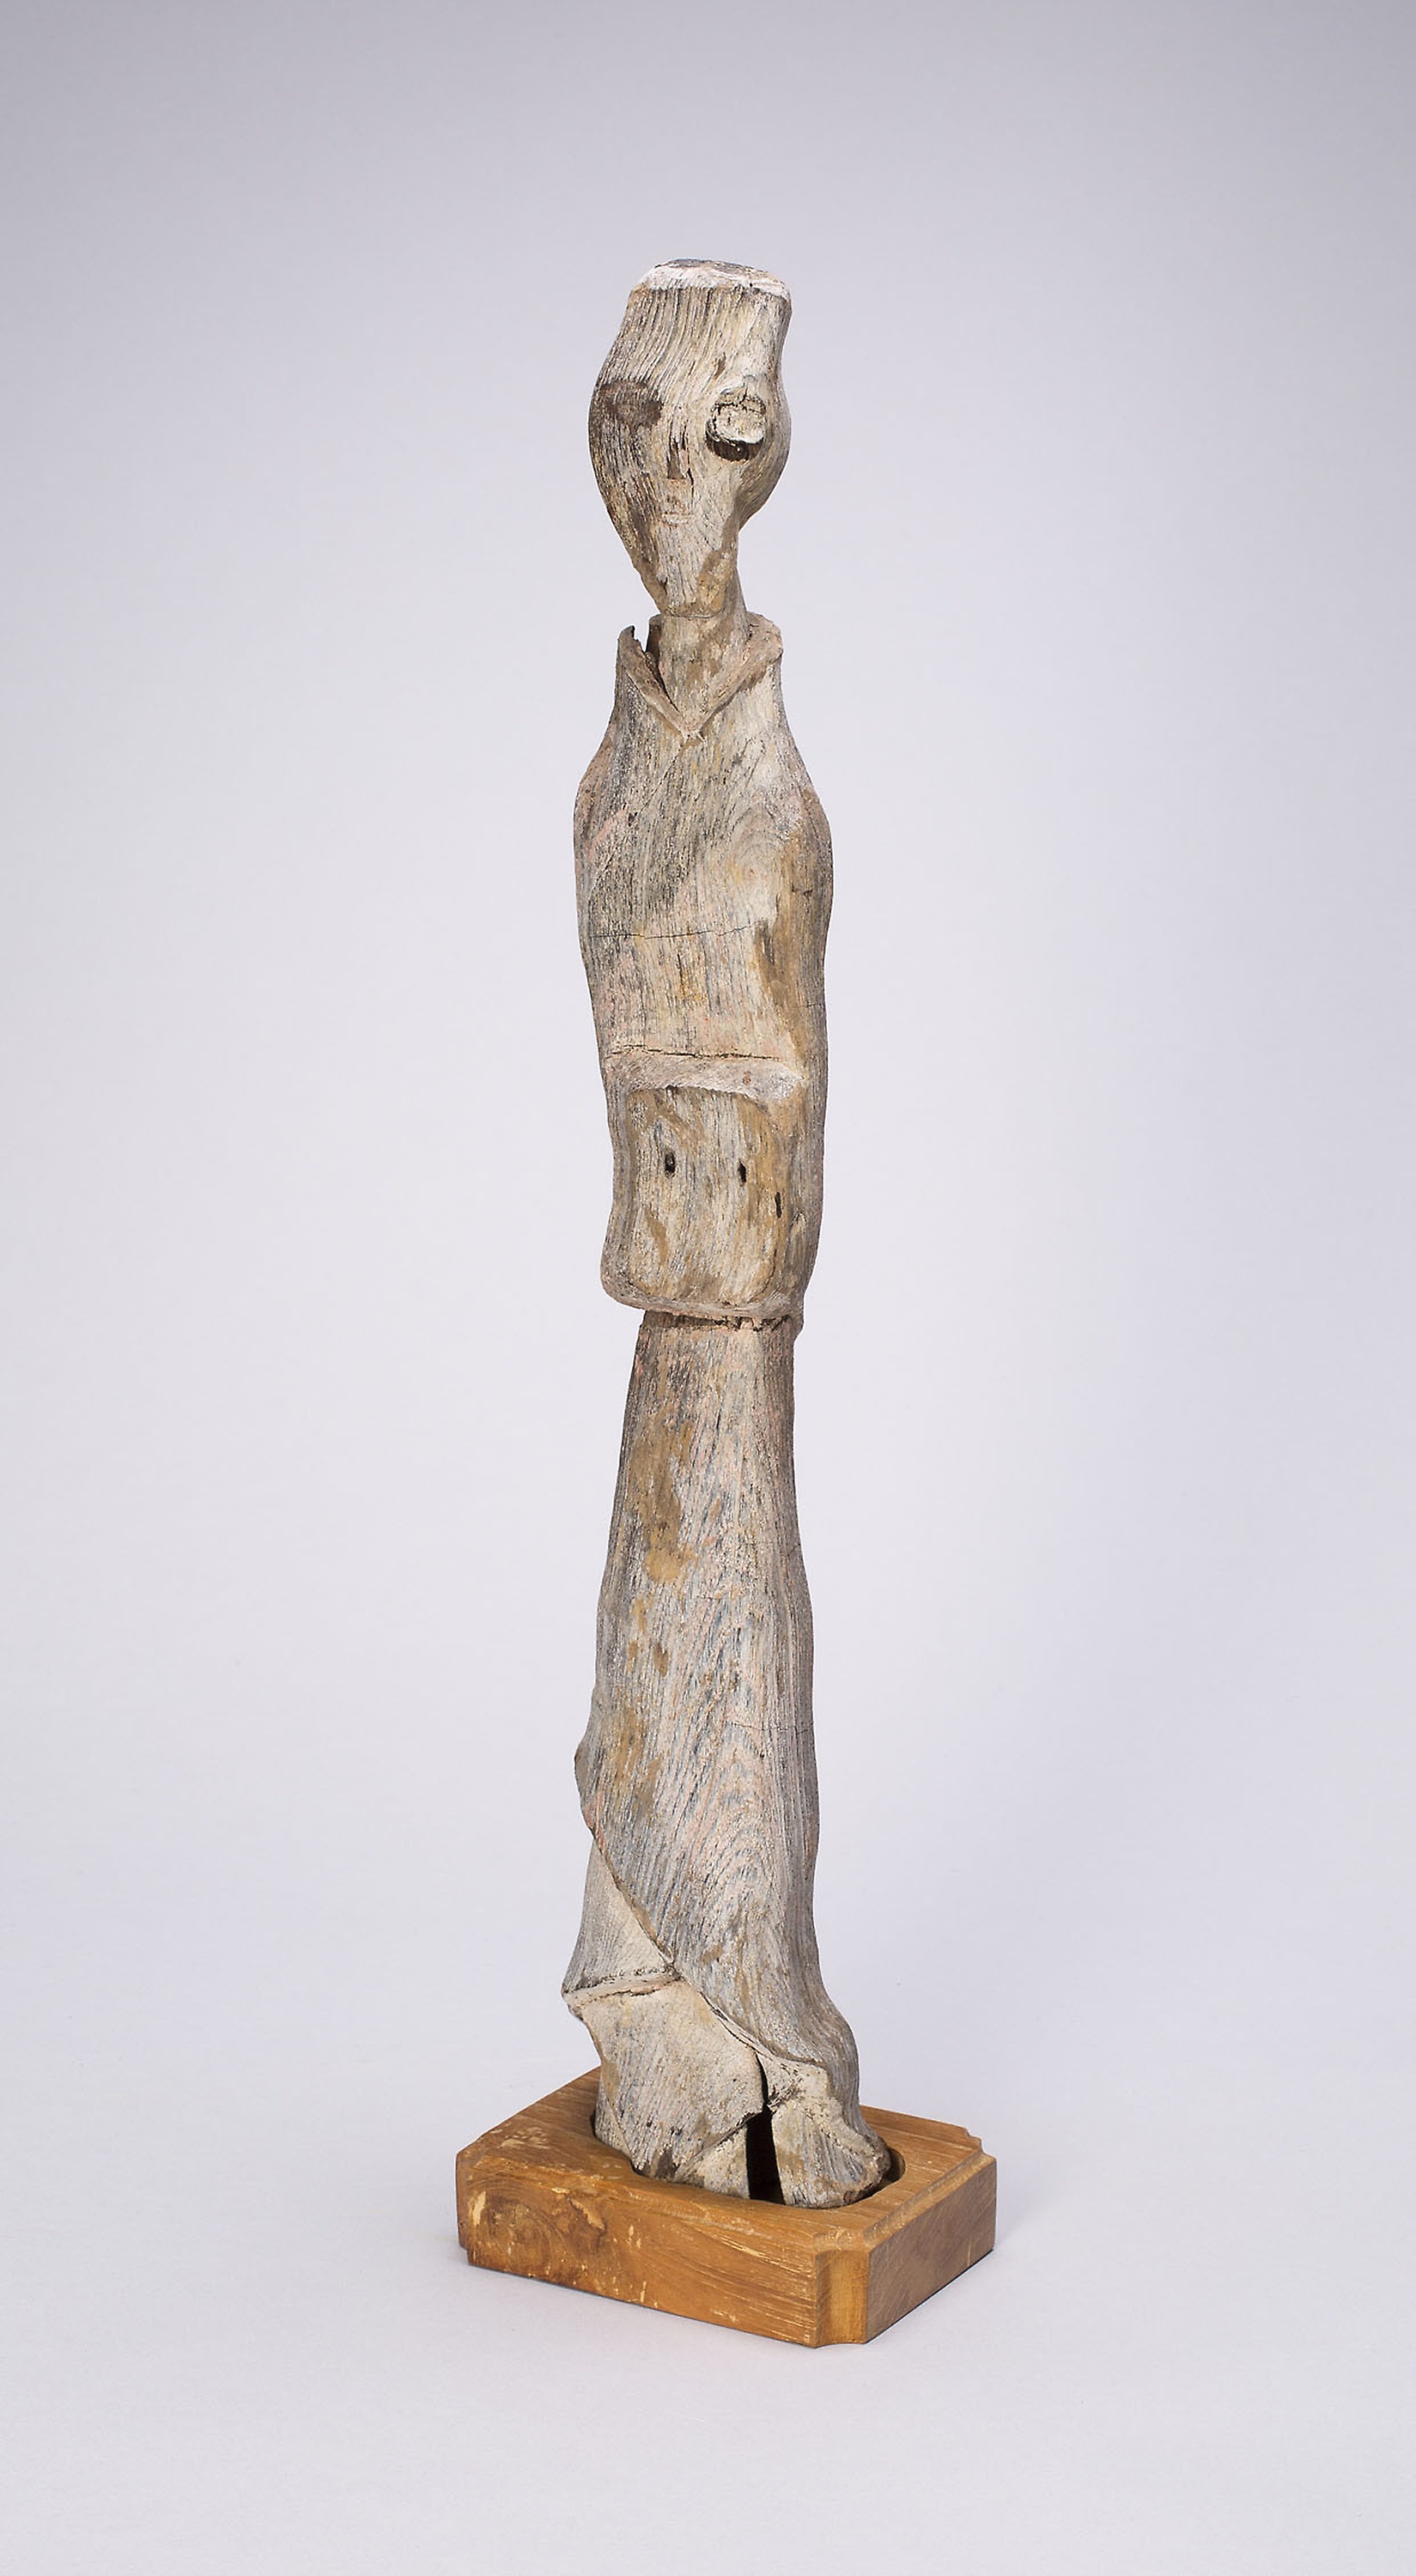
sculpture, statue, artifact, figurine, classical sculpture, monument, stone carving, ancient history, carving